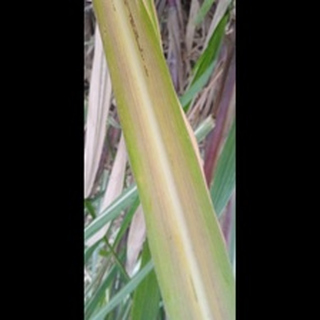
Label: sugarcane_yellow_leaf_disease